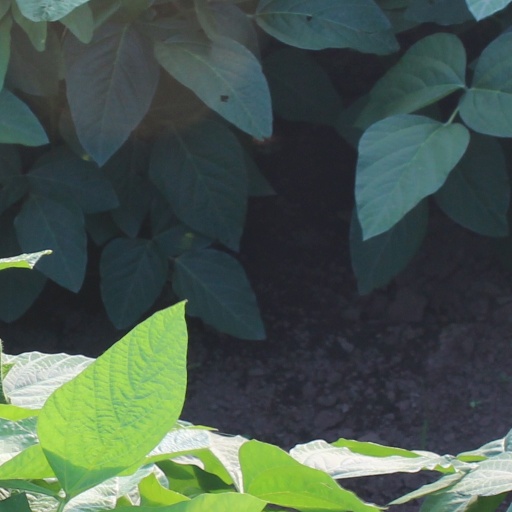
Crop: soybean